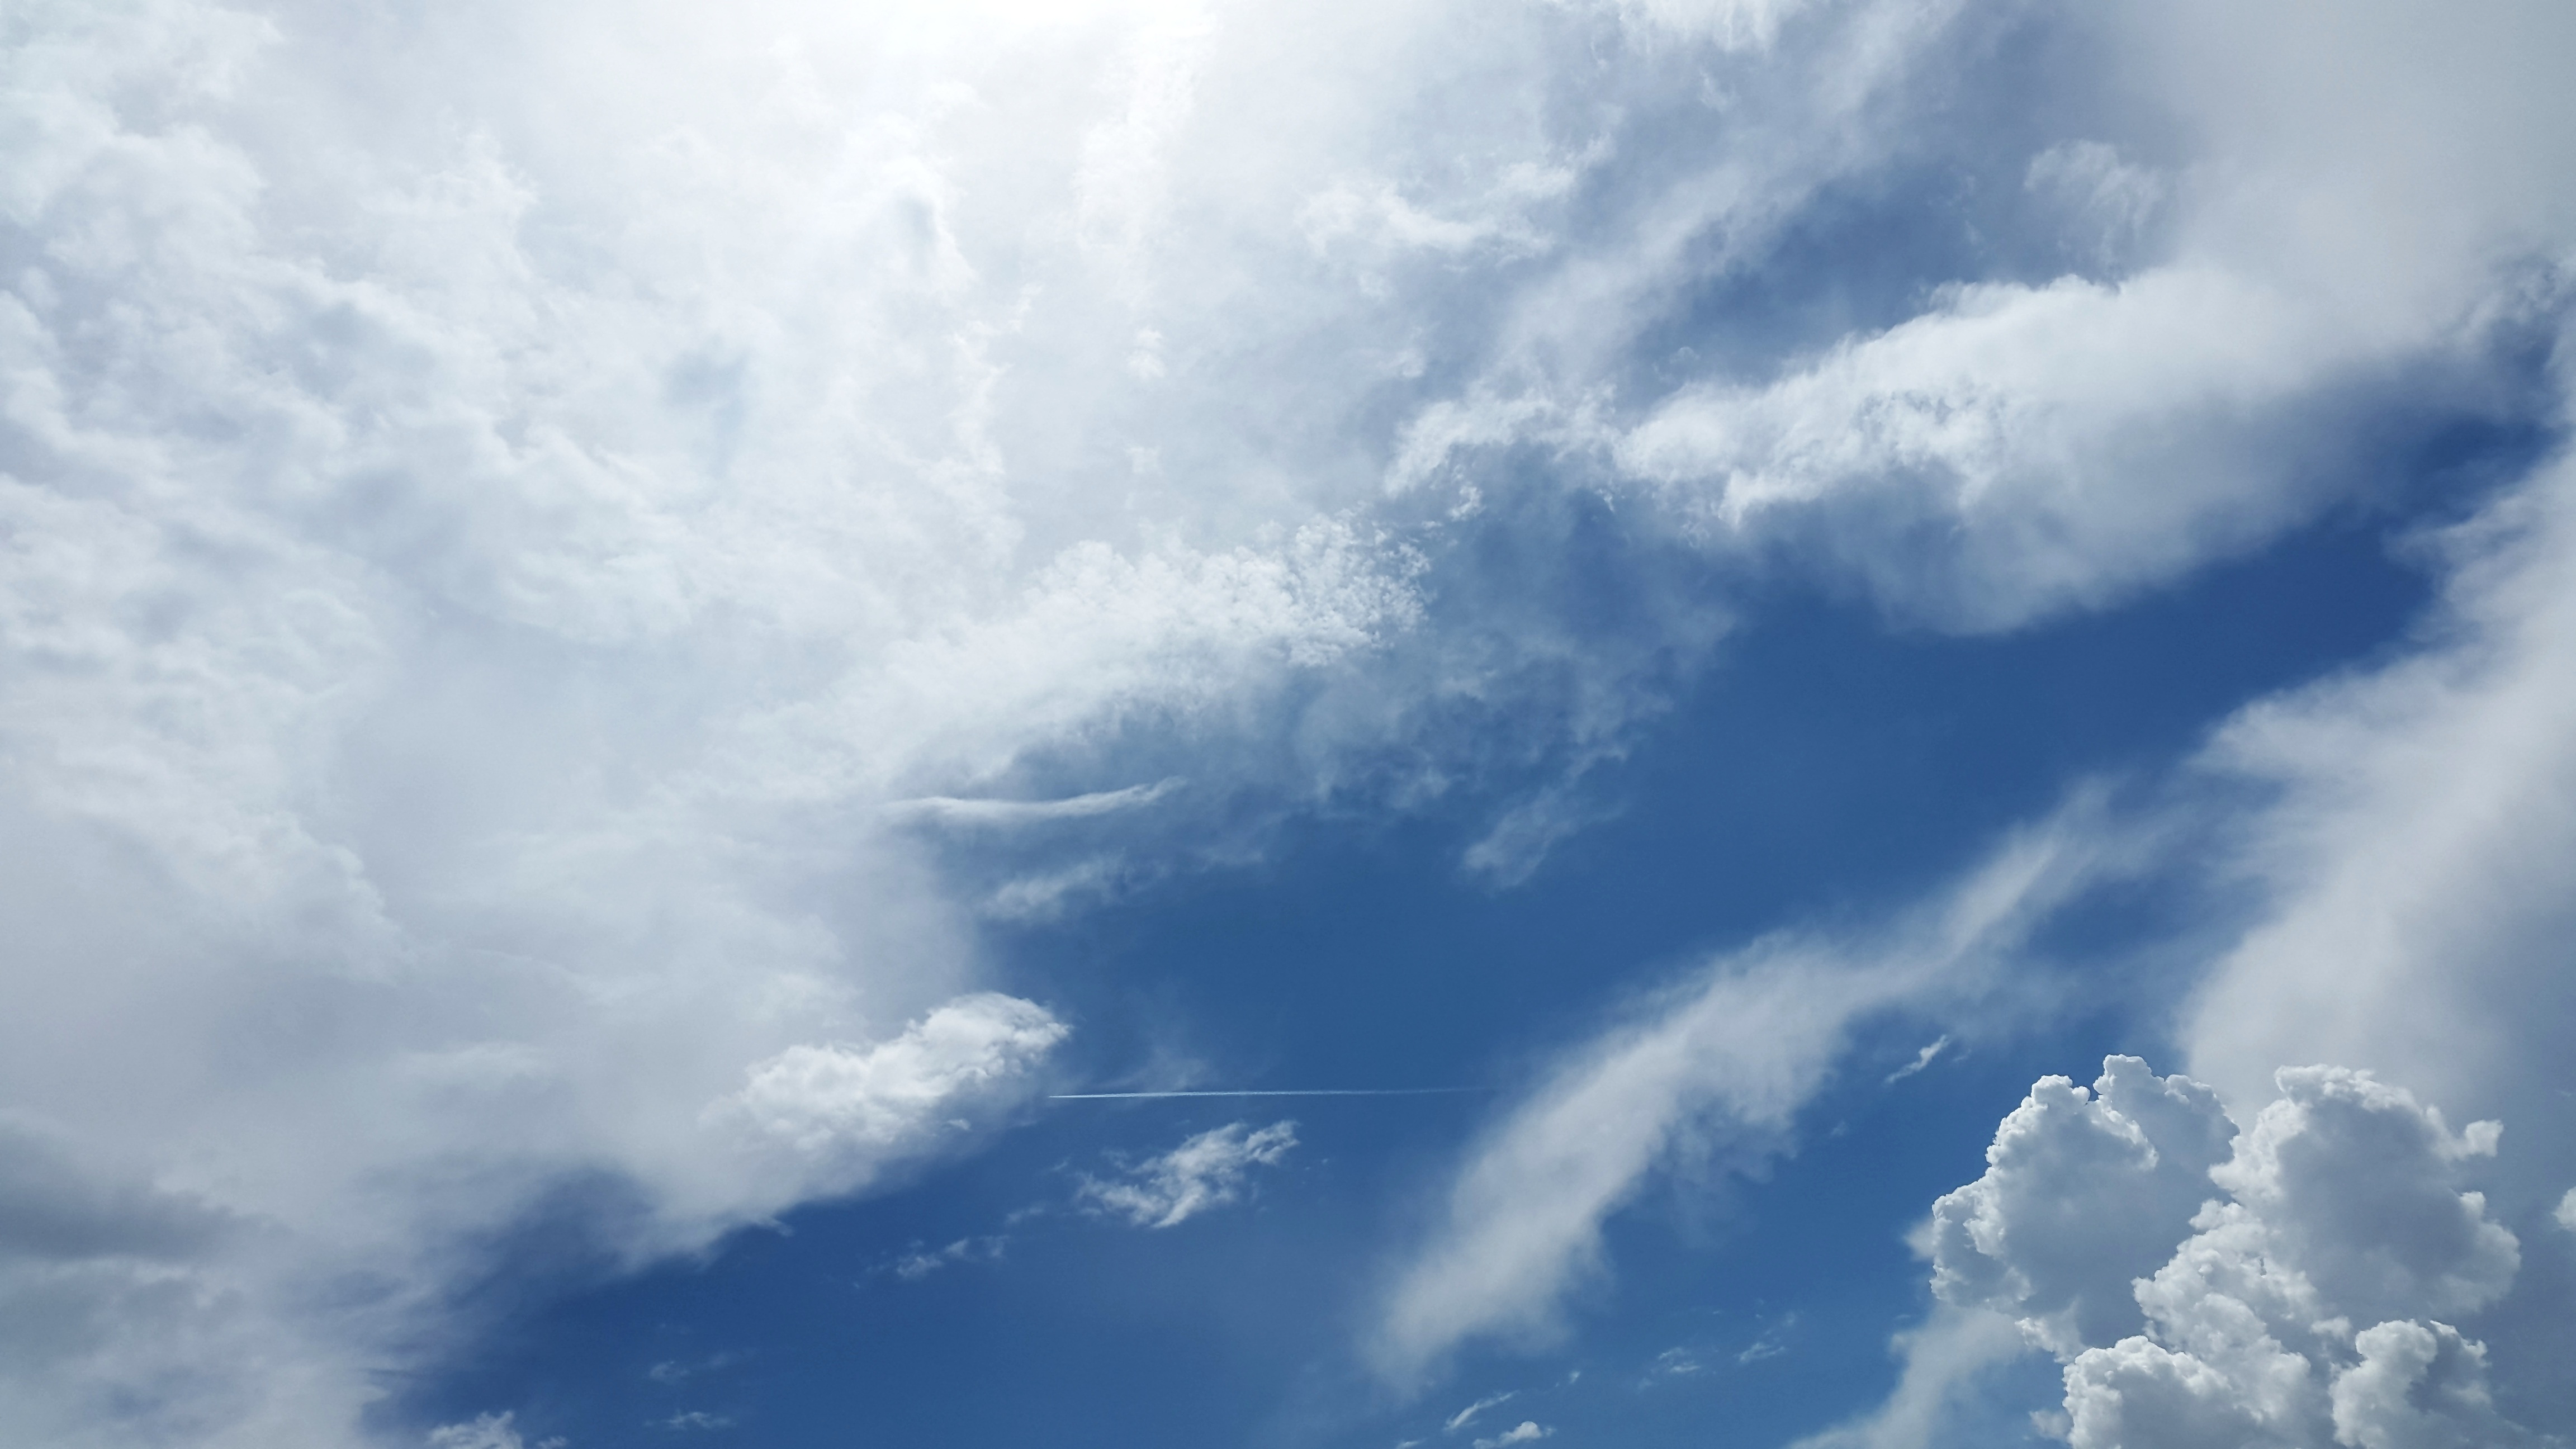
nature, cloud, sky, sunlight, air, wind, atmosphere, summer, daytime, weather, cumulus, blue, freedom, clouds, oxygen, sky blue, cumulus clouds, meteorological phenomenon, atmosphere of earth